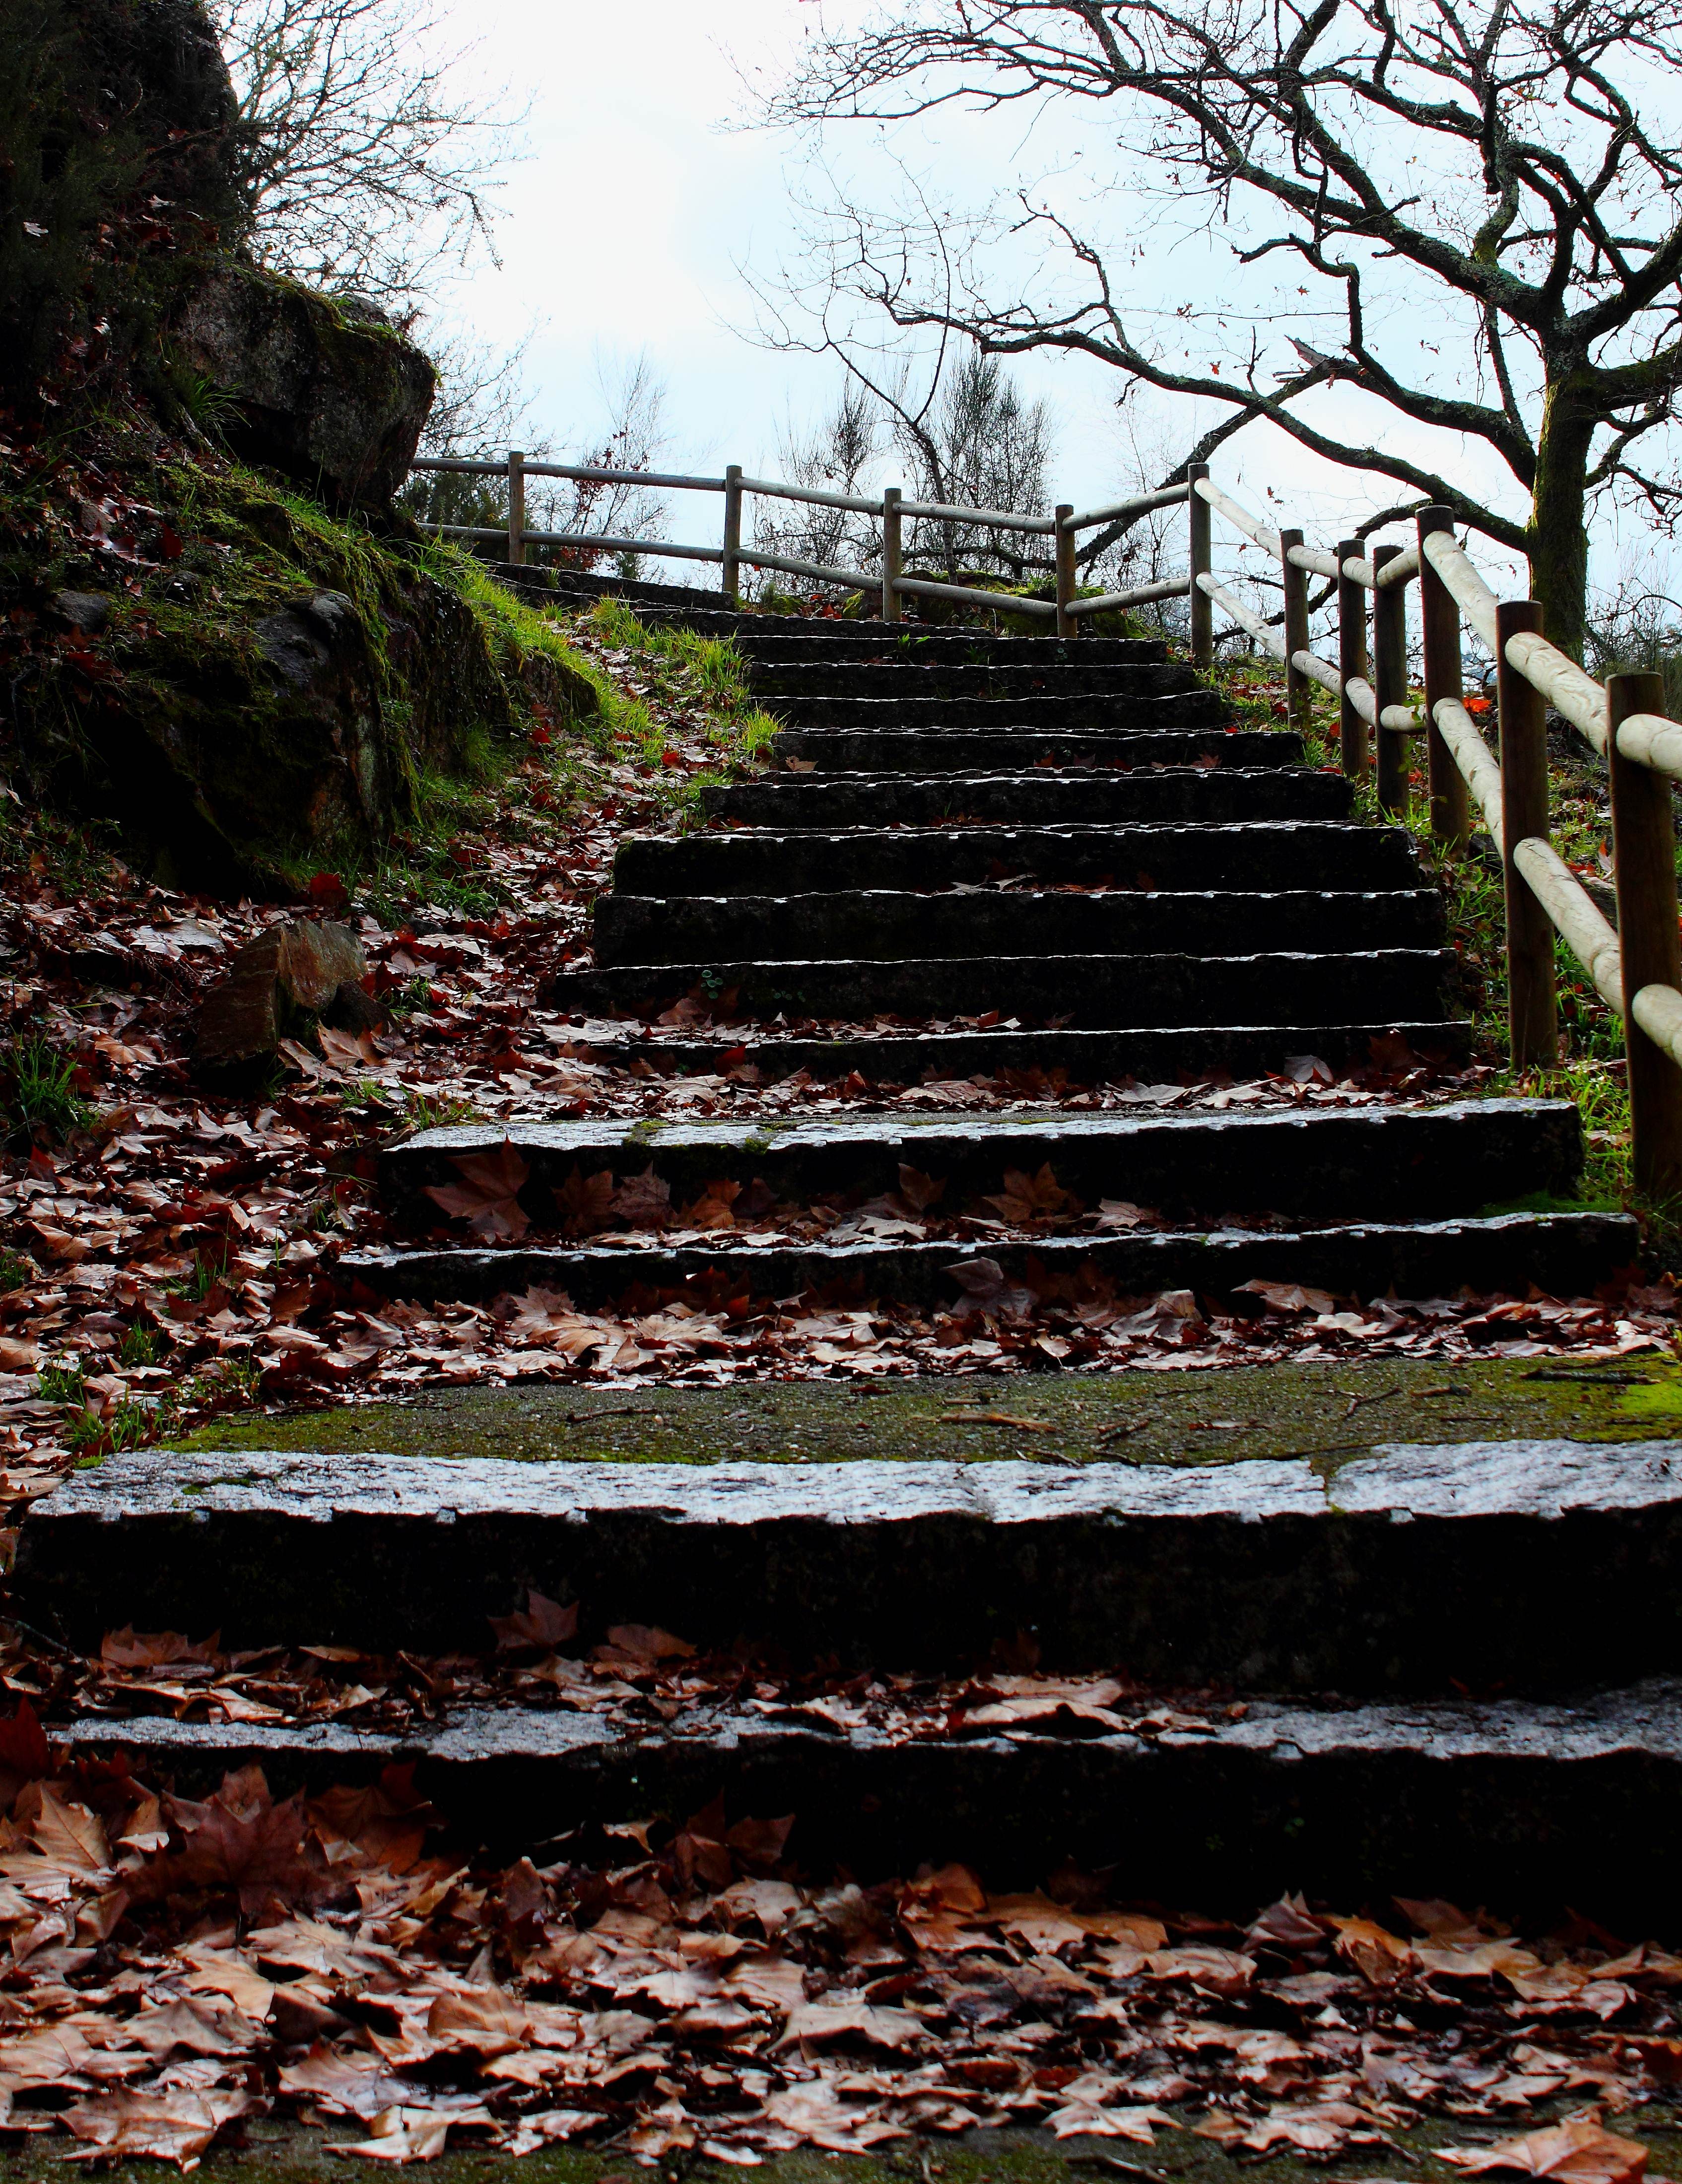
tree, rock, wood, leaf, flower, autumn, botany, garden, temple, ruins, galicia, pontevedra, espana, ggl1, gaby1, canoneos550d, cotobade, sendeirodesanxurso, pontevedragaliciaespa a